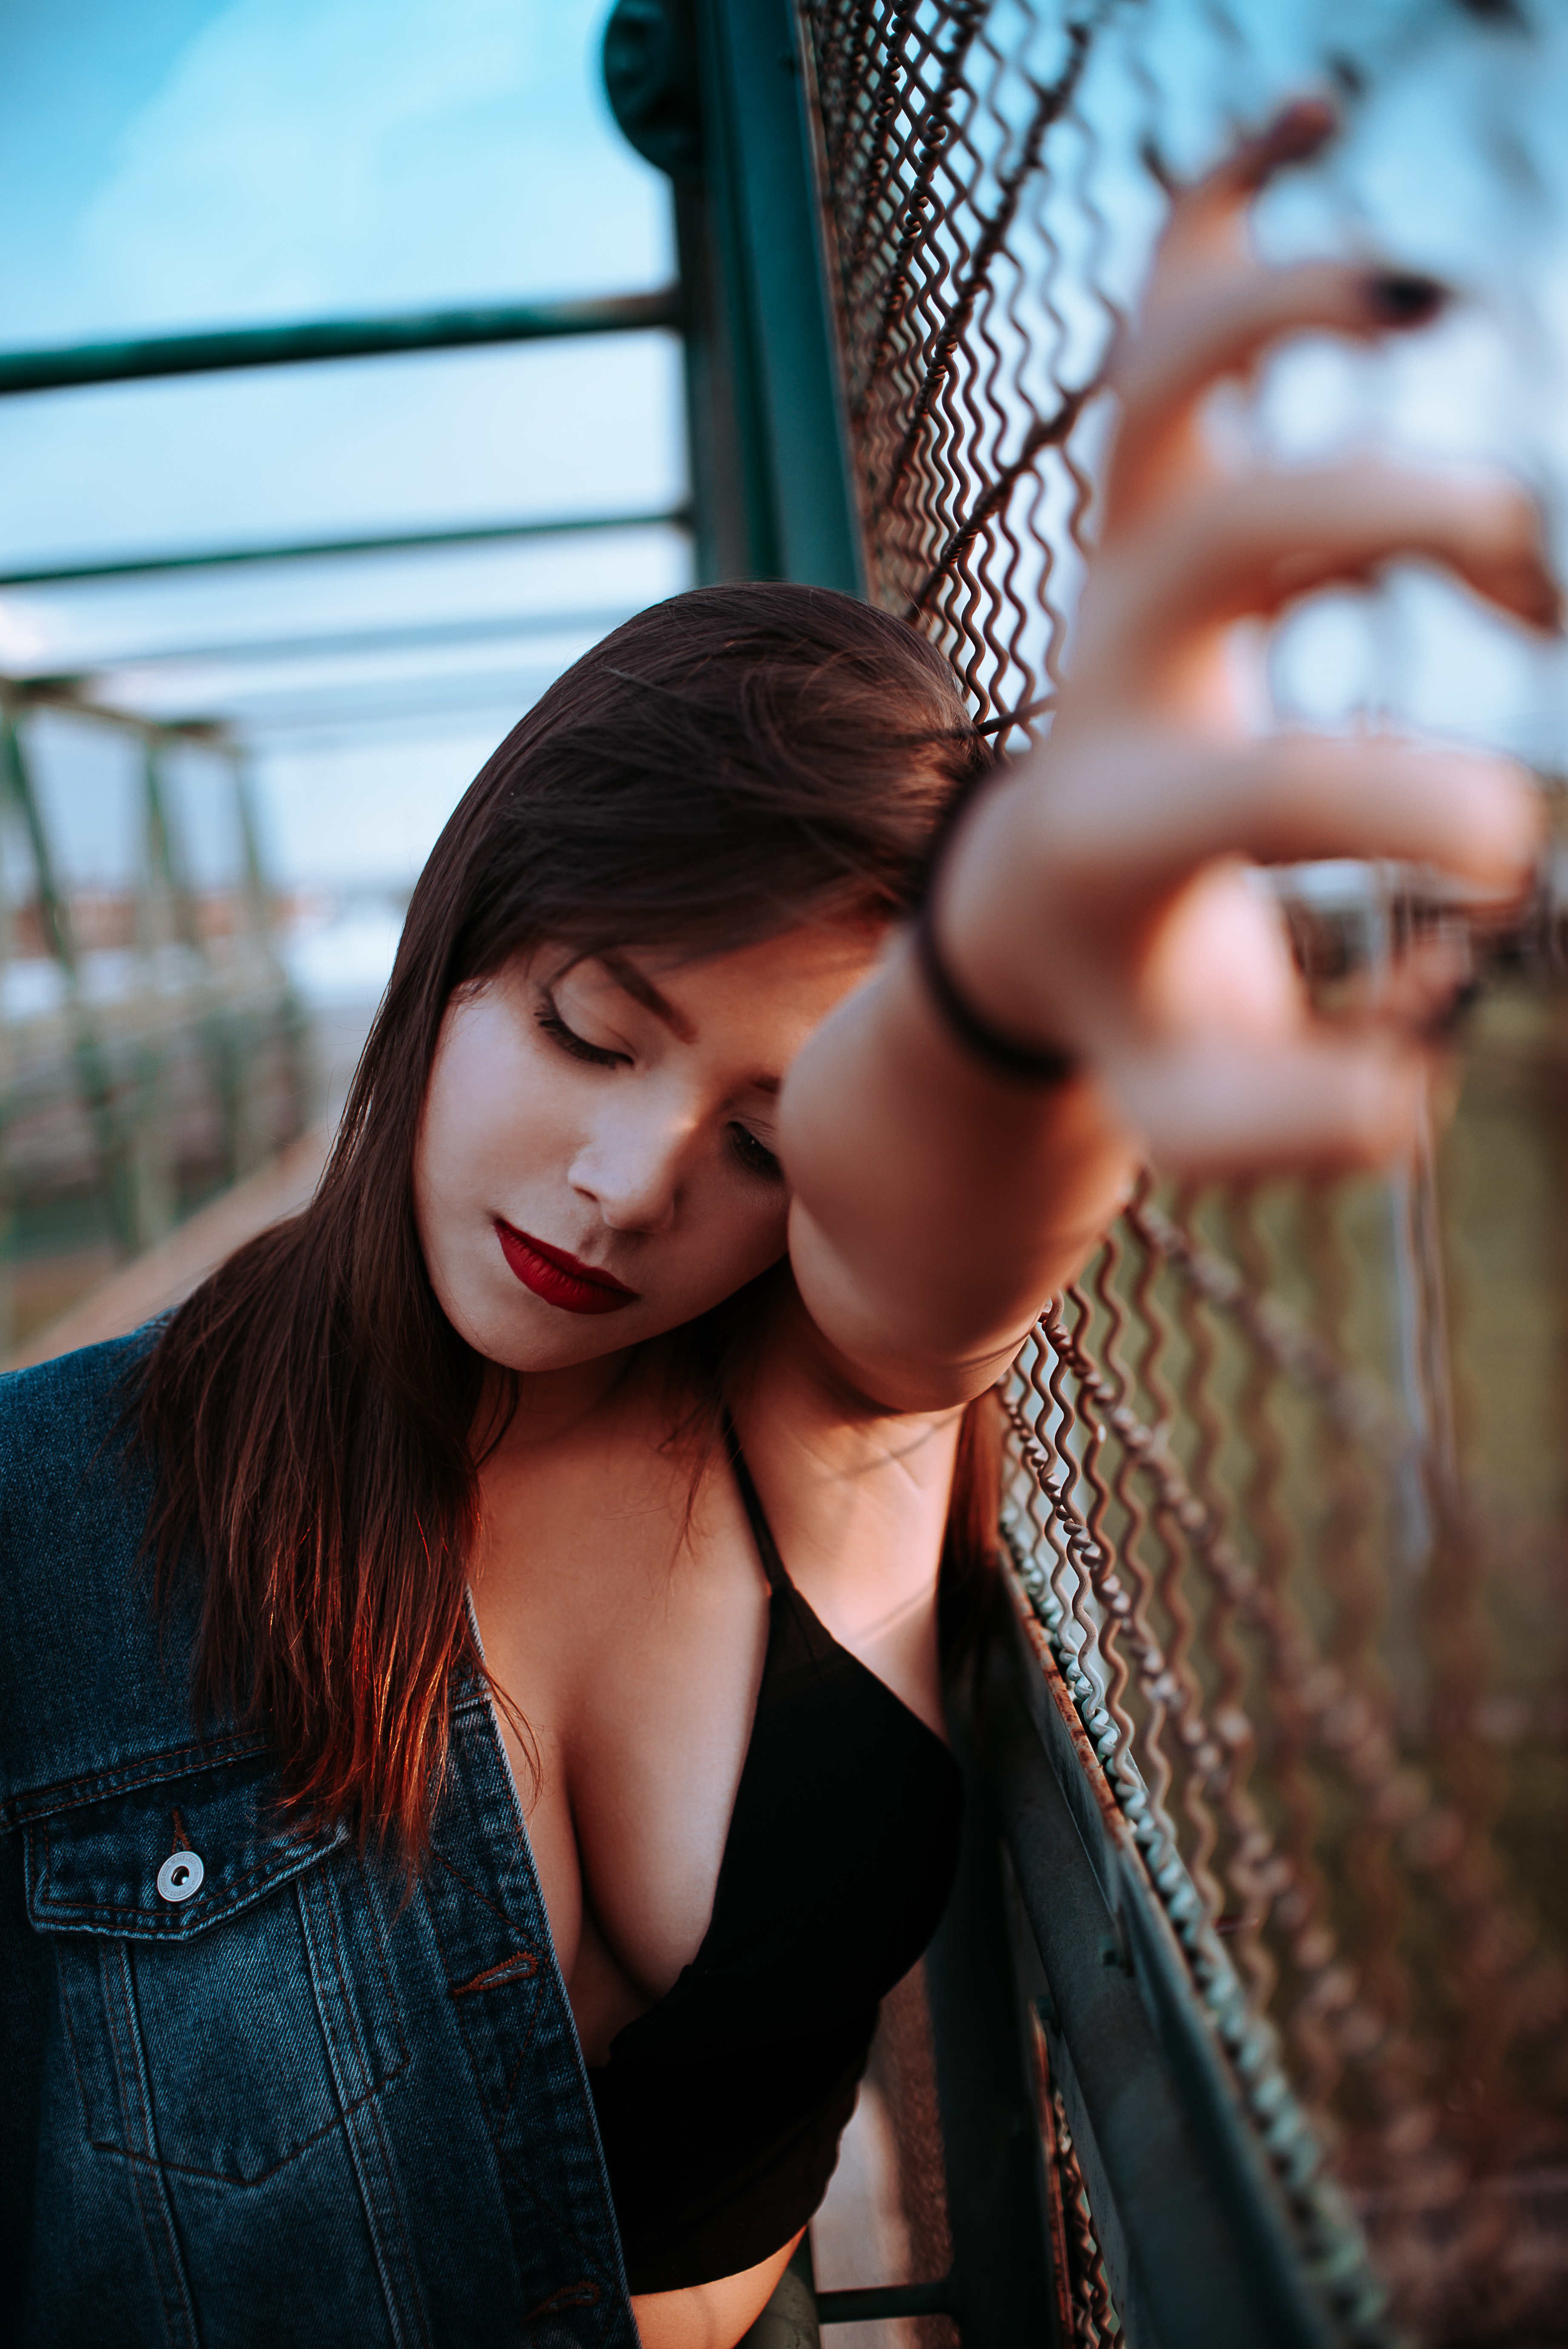
hair, beauty, lip, skin, model, black hair, fashion, long hair, eye, photo shoot, photography, cool, hand, flash photography, portrait photography, finger, brown hair, flesh